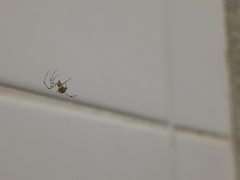
Species: Parasteatoda_tepidariorum